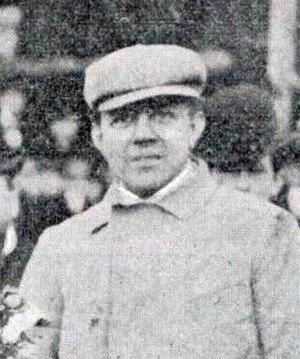
Gilles Hourgières en avril 1900.
Gilles Hourgières, de son vrai nom Paul André Georges Huillier, né en 1870 et mort le 23 mai 1919 à Paris à l'âge de 49 ans, est un ancien pilote automobile français. Il est le fils du notaire parisien Paul Augustin Huillier.